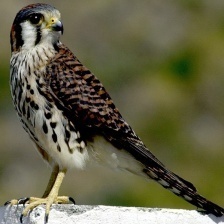
Species: AMERICAN KESTREL
Scientific name: FALCO SPARVERIUS